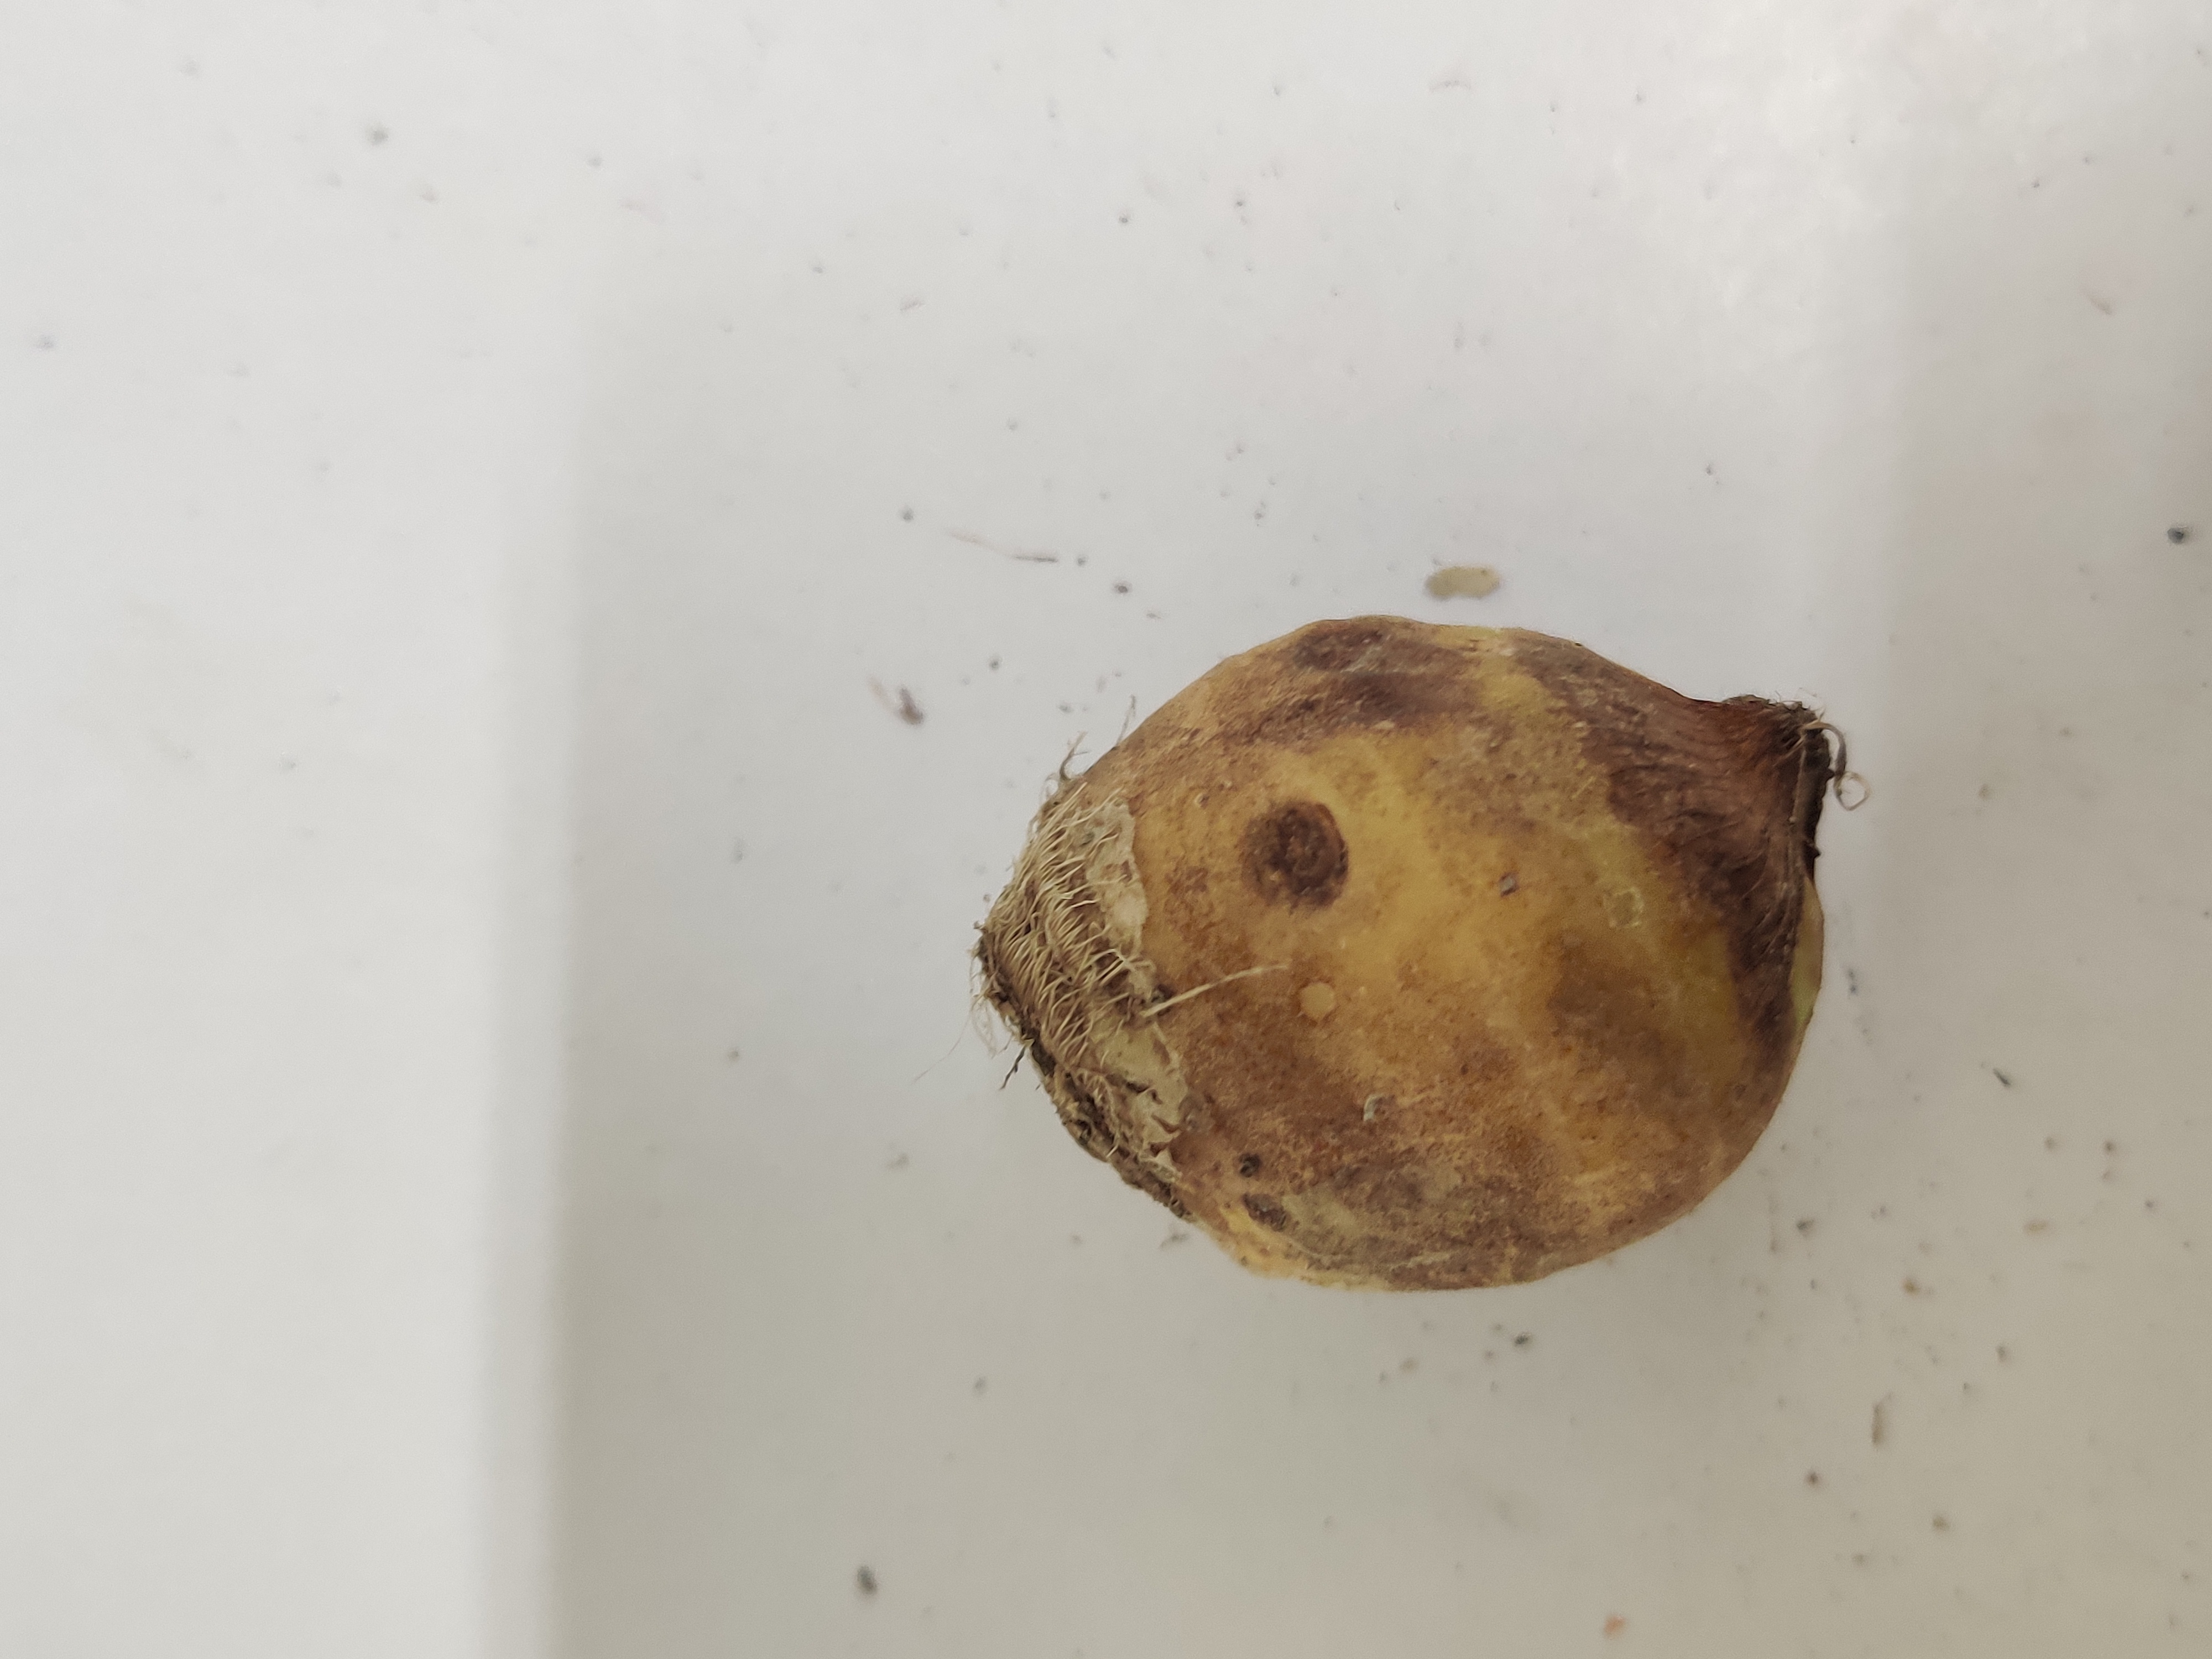
Crop: Taro root
Condition: Severely Damaged